1988 European Cup Winners' Cup final

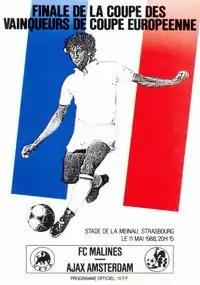
Match programme cover

The 1988 European Cup Winners' Cup Final was a football match contested between Mechelen of Belgium and the defending champions, Ajax of the Netherlands. It was the final match of the 1987–88 European Cup Winners' Cup and the 28th European Cup Winners' Cup final. The final was played at Stade de la Meinau in Strasbourg, France, on 11 May 1988. Mechelen won the match 1–0 thanks to a goal by Piet den Boer who headed the ball low into the net after a cross by Eli Ohana from the left.